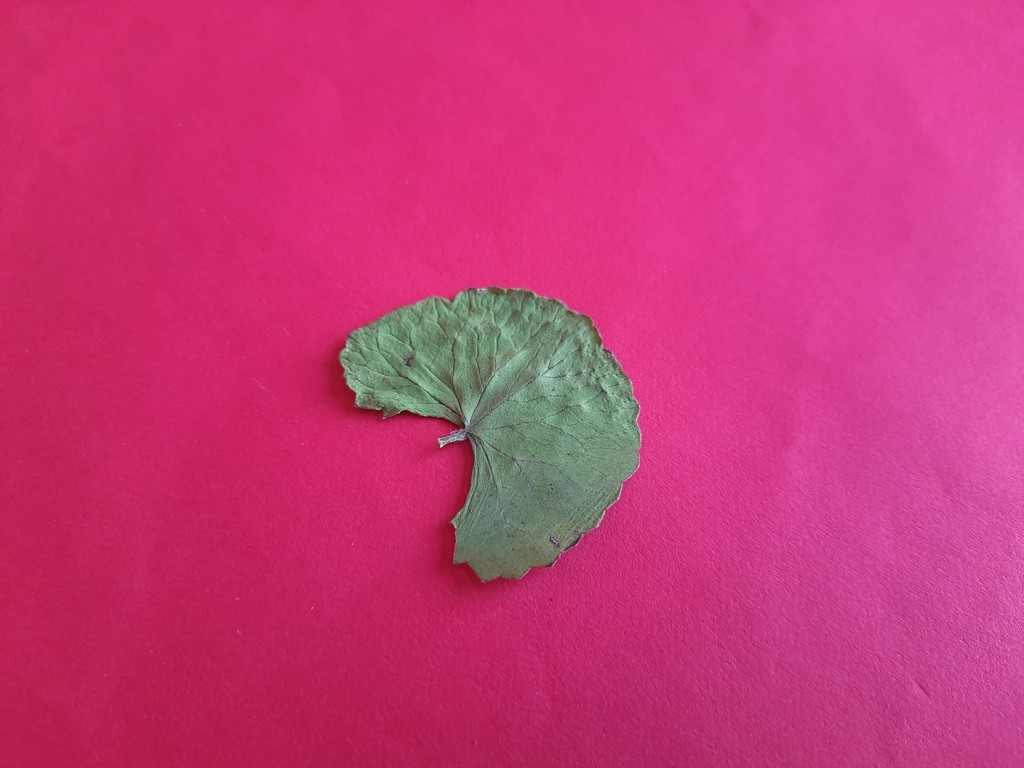
Label: Dried